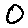
Label: 0